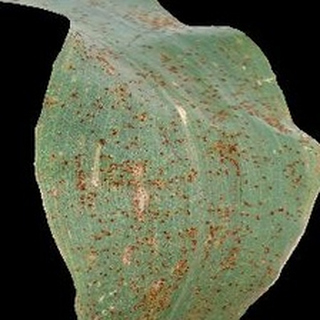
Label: corn_common_rust